Music of Argentina

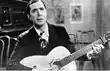
Vocalist Carlos Gardel brought tango to new audiences in the 1920s and 30s.

Andean music refers to a group of Indigenous musical styles from the Andes. In Northern Argentina, tarkeada is a popular style played on wooden flutes.